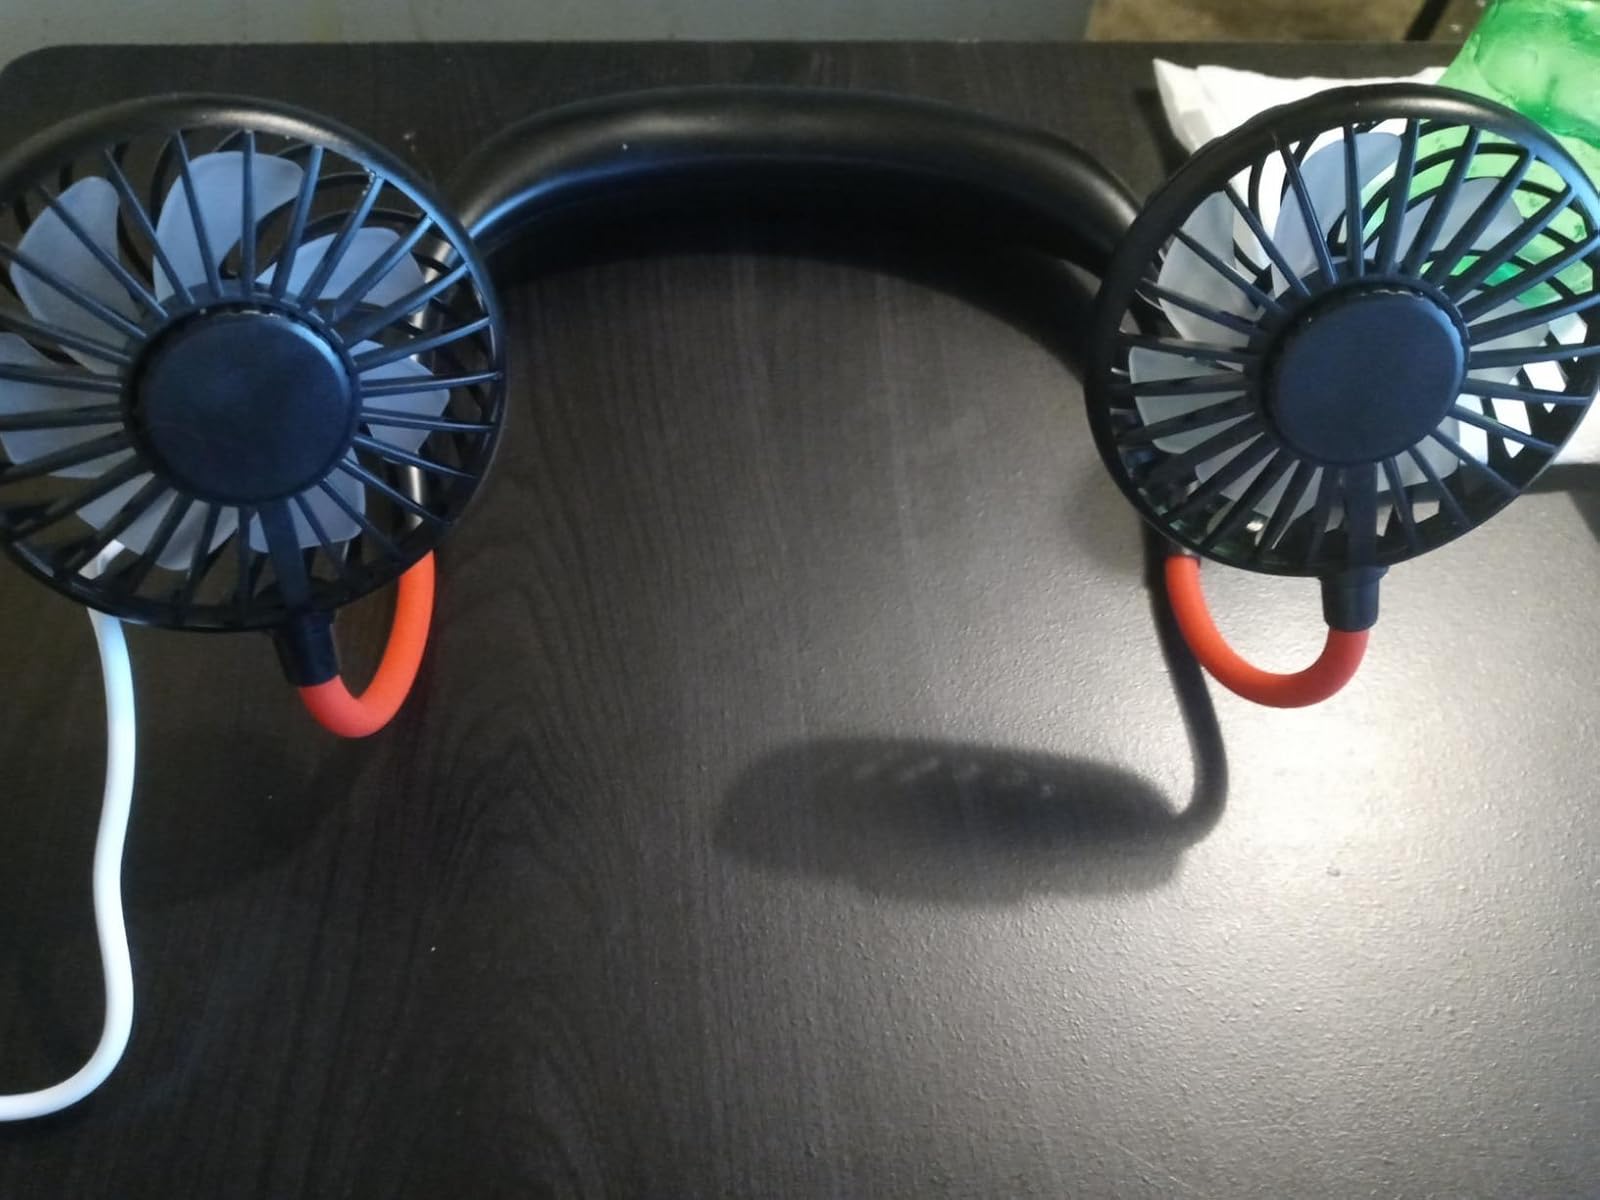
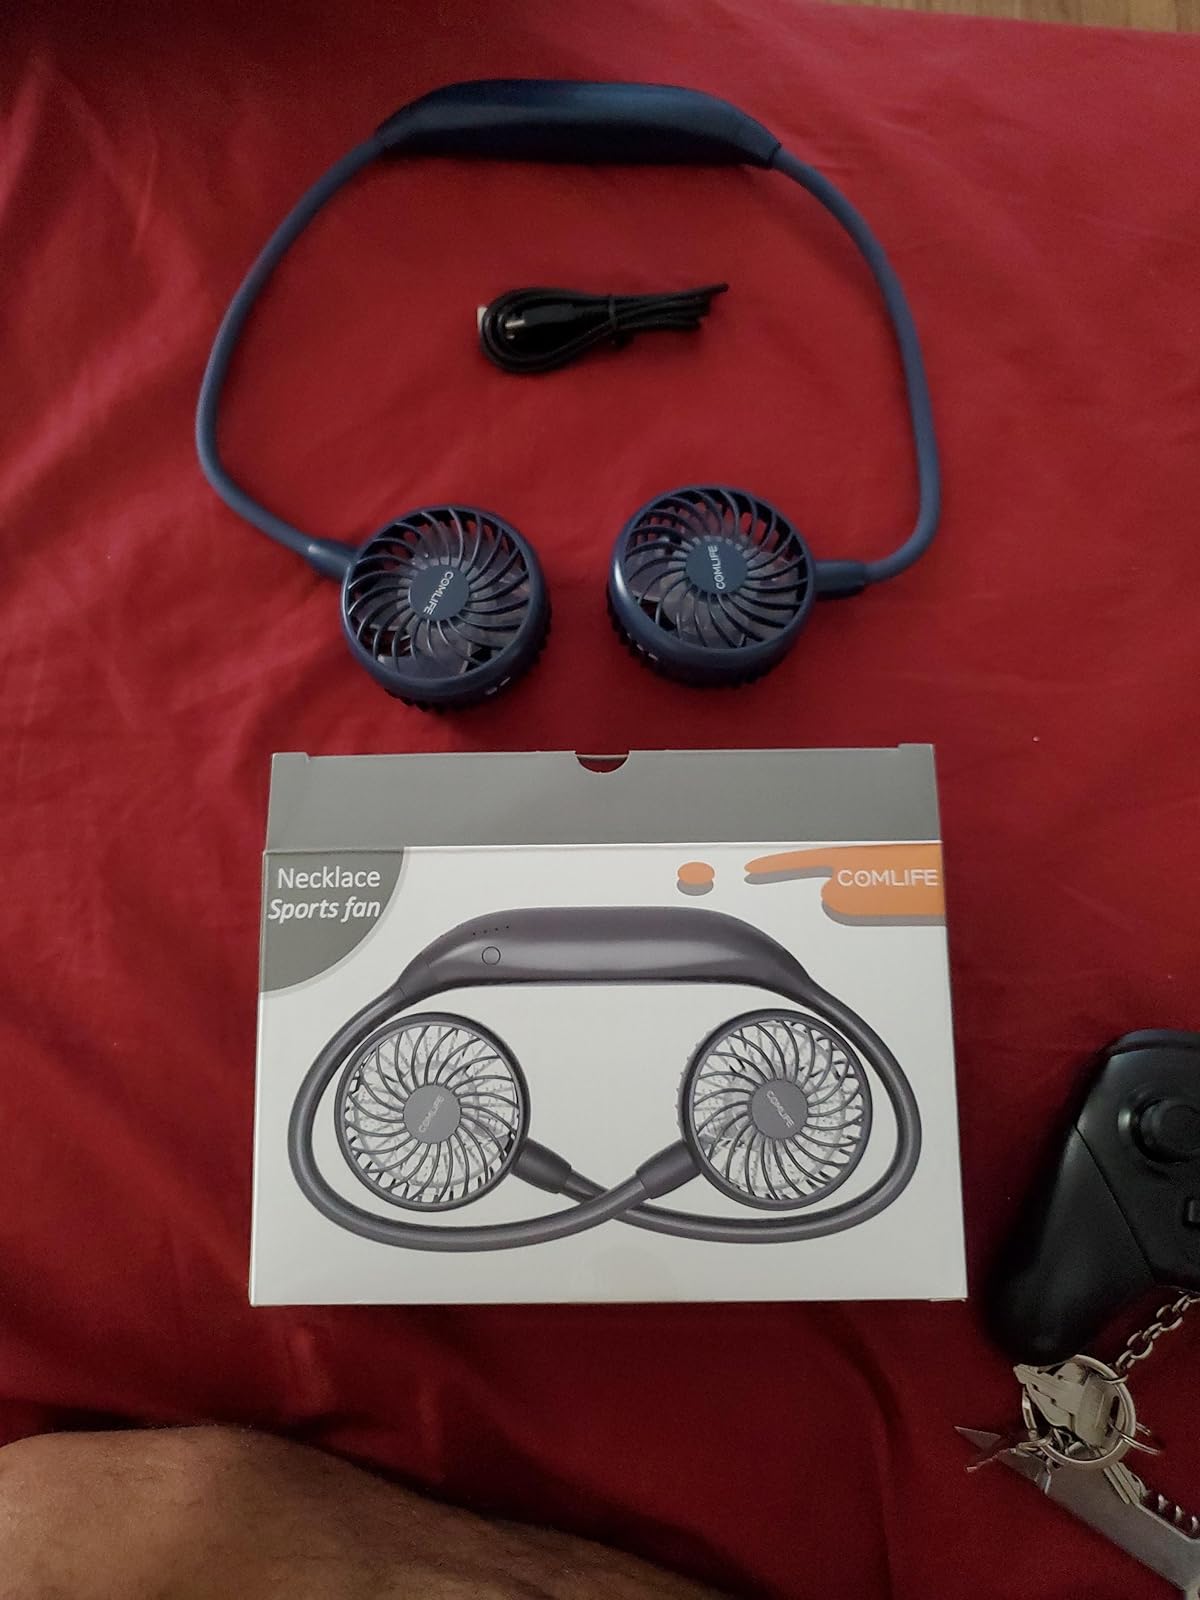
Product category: fan
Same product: no